Jalil Shahnaz

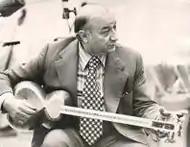

Jalil Shahnaz (22 May 1921 – 17 June 2013; Persian: جلیل شهناز) was a Persian classical music musician and a virtuoso of the Persian musical instrument, tar.